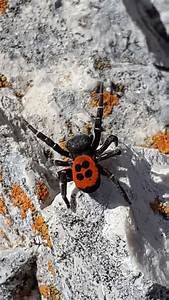
Label: spider